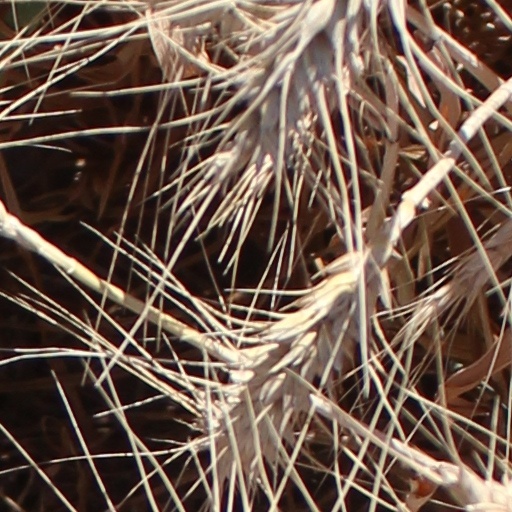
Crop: wheat